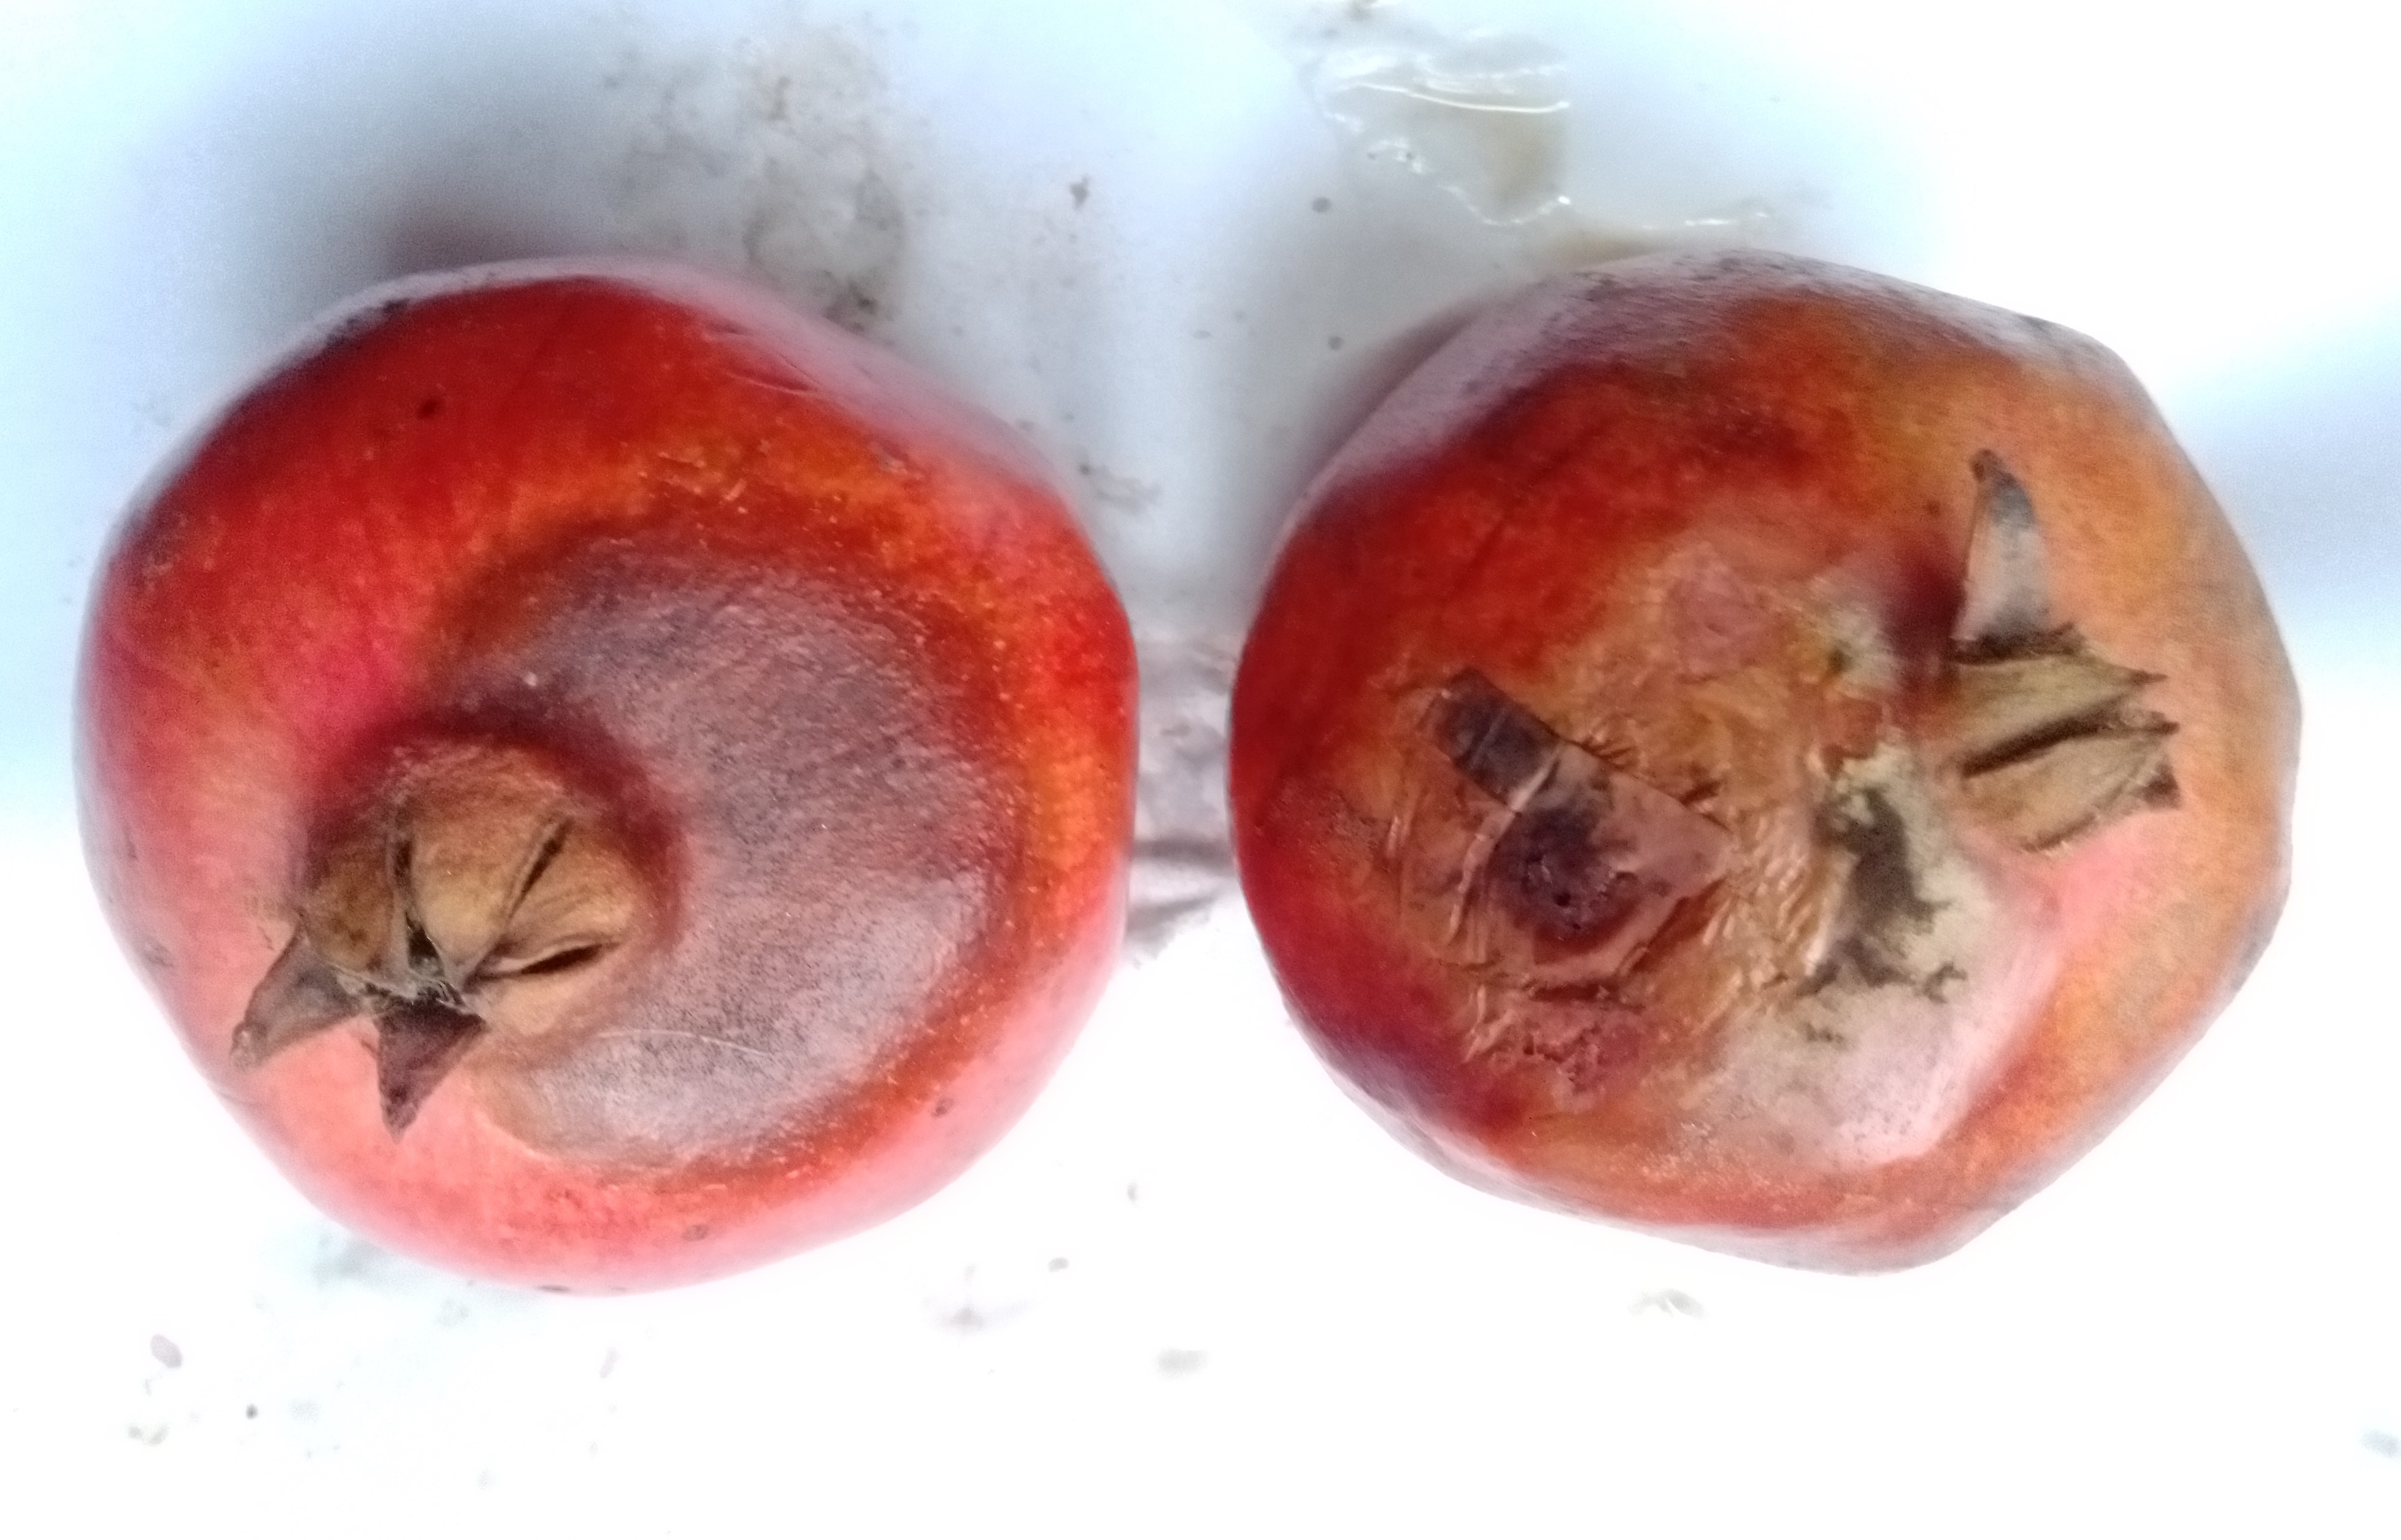
Fruit: pomegranate
Condition: rotten